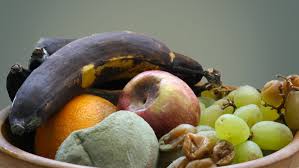
Label: trash